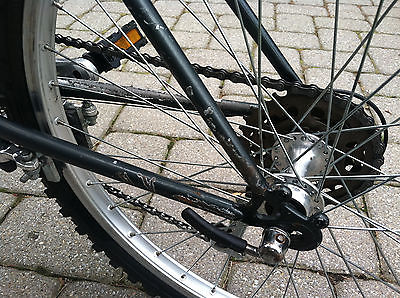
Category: bicycle